Transport in India

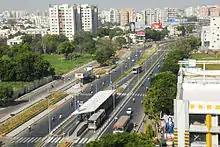
Ahmedabad BRTS

Buses are an important means of public transport in India. Due to this social significance, urban bus transport is often owned and operated by public agencies, and most state governments operate bus services through a state road transport corporation. These corporations have proven extremely useful in connecting villages and towns across the country. Alongside the public companies there are many private bus fleets: As of 2020, there were about 150,000 publicly owned buses in India, and around 2,190,000 buses owned by private companies.